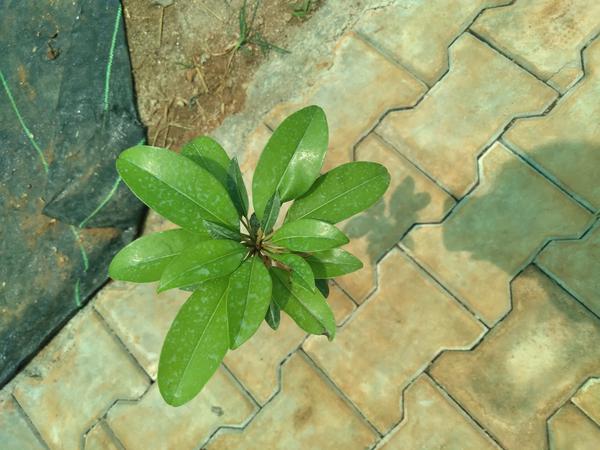
Plant: Sapota